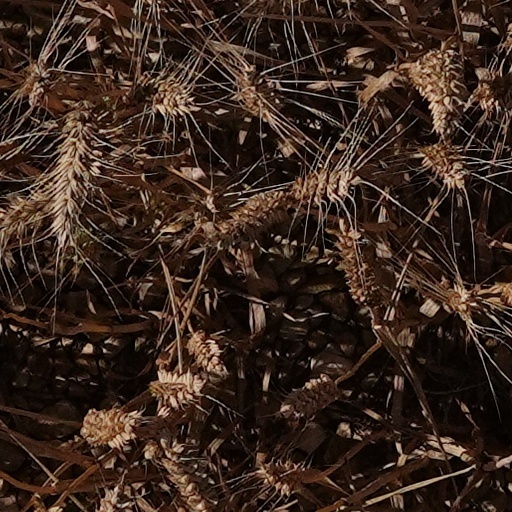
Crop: wheat